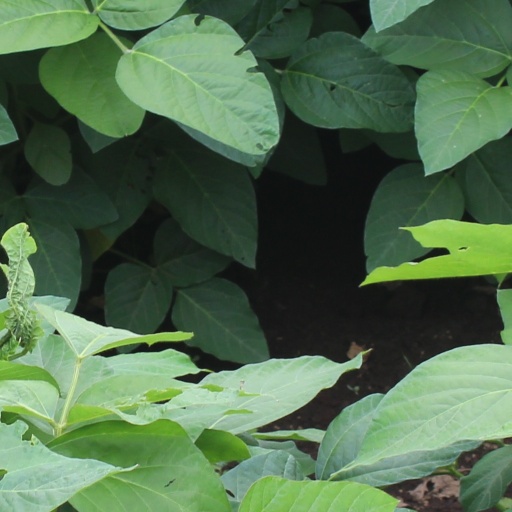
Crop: soybean